Eye-ring

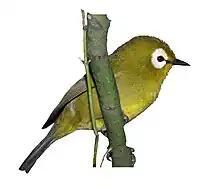
White-eyes are named for the conspicuous white eye-rings found in the majority of species. Their genus name "Zosterops" likewise means "eye-girdle".

The eye-ring of a bird is a ring of tiny feathers that surrounds the orbital ring, a ring of bare skin immediately surrounding a bird's eye. The eye-ring is often decorative, and its colour may contrast with adjoining plumage. The ring of feathers is sometimes incomplete, forming an eye arc. In the absence of a conspicuous eye-ring, the orbital ring of a bird is often referred to as the eye-ring.